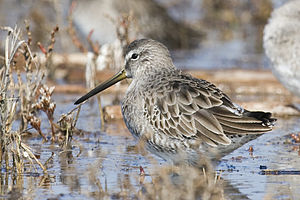
Kortnæbbet sneppeklire
Kortnæbbet sneppeklire er en mågevadefugl, der lever i Canada og Alaska.